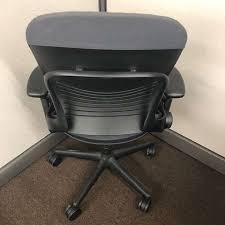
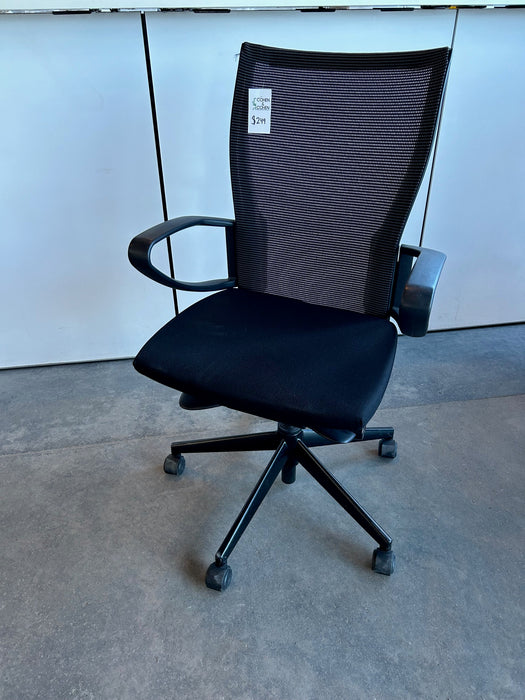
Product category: items_chair
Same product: no